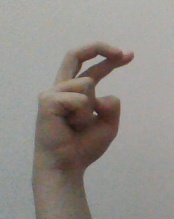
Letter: zay